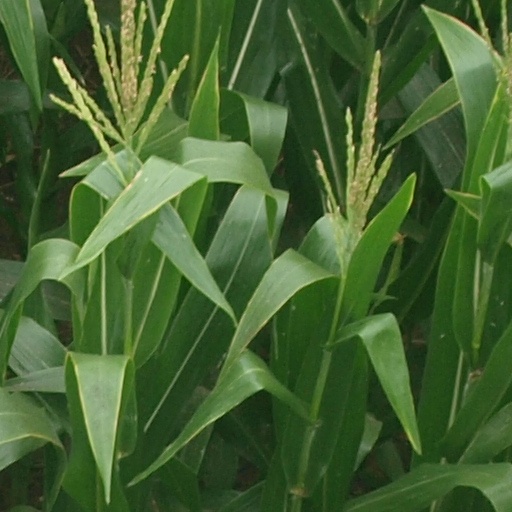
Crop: maize; corn